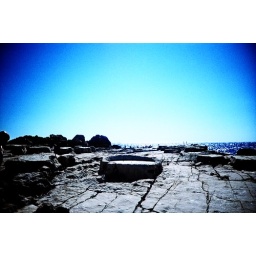
Volcanic rock which is 'the beach' in this area. with ladders into the deep blue 'freezing cold' sea.